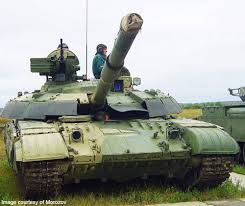
Label: Tank